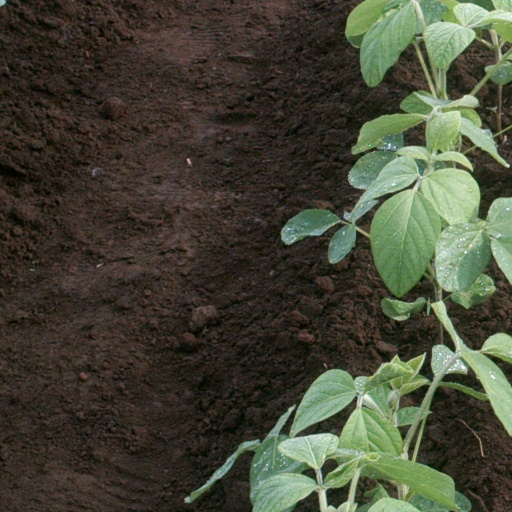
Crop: soybean